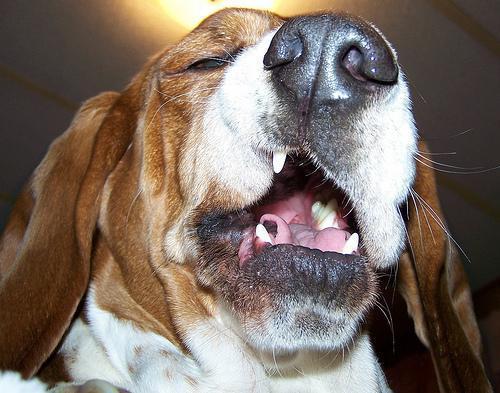
basset hound